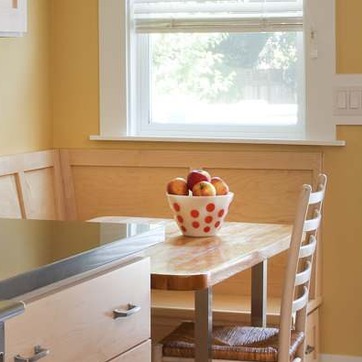
Material: food